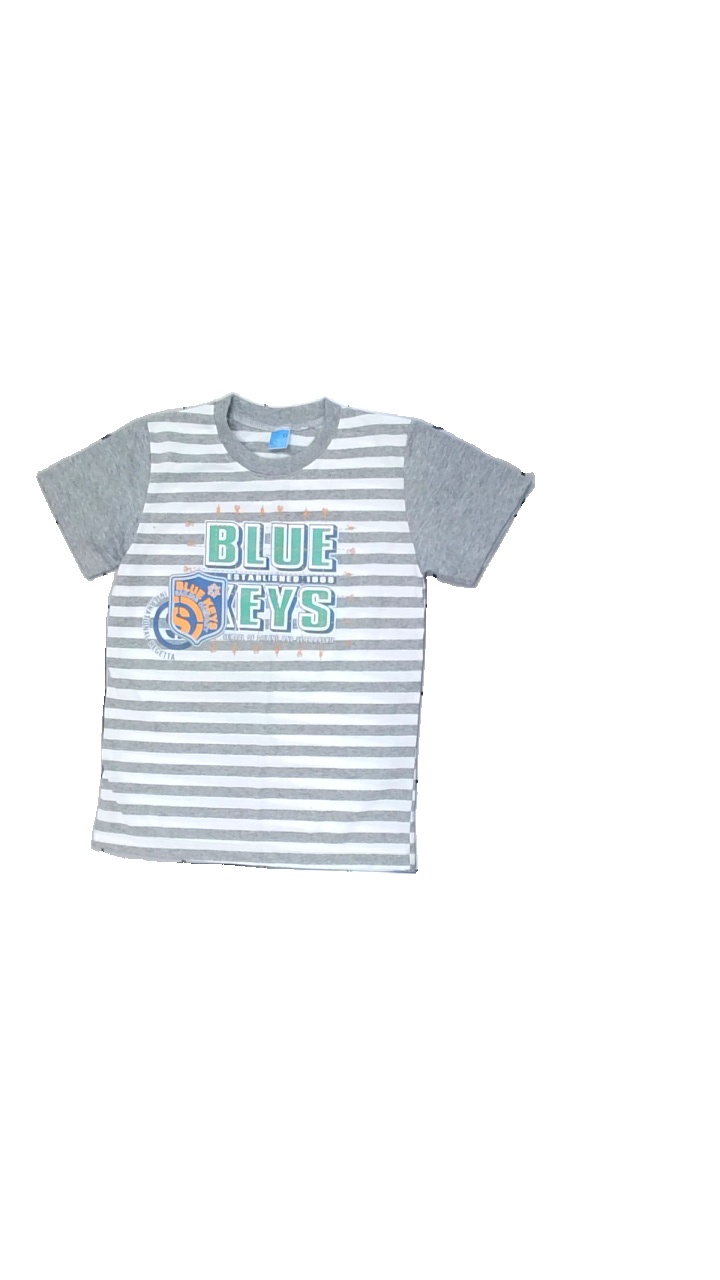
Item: T-shirt (Children)
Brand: Cove Boys
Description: randig t-shirt med text fram
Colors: Green, Multicolor, Grey, White
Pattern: Striped
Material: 100% polyester
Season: All
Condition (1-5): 4
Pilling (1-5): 4
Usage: Reuse
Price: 50-100